Keith Jackson (media executive)

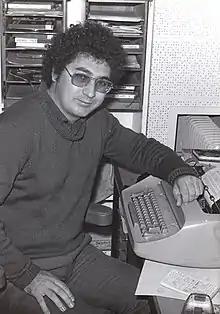
Keith Jackson, Station Manager at 2ARM-FM in 1976

Meanwhile Jackson secured a job as inaugural manager of 2ARM-FM, in Armidale, New South Wales, the first community-based radio station in regional Australia. Jackson, the station’s only full-time employee, with assistance from an energetic community, met a deadline to get it on air by October 1976.